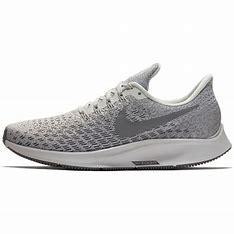
Brand: Nike
Model: Air Zoom Pegasus 35